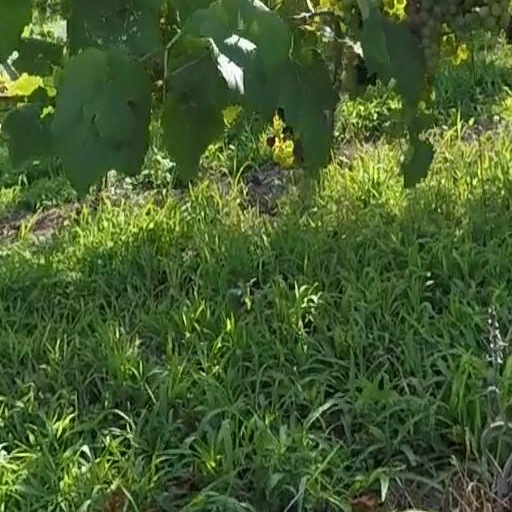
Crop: grape